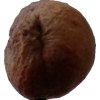
Label: peach